Old Head coinage

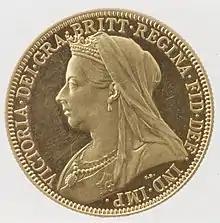
The Old Head coinage obverse (1893 double sovereign shown)

The Old Head coinage or Veiled Head coinage were British coins struck and dated between 1893 and 1901, which featured on the obverse a portrait by Thomas Brock of an aged Queen Victoria wearing a diadem partially hidden by a widow's veil. It replaced the Jubilee coinage, struck since 1887, which had been widely criticised both for the portrait of the Queen, and because the reverses of most of the coins did not state their monetary values. Some denominations continued with their old reverse designs, with Benedetto Pistrucci's design for the sovereign extended to the half sovereign. New designs for some of the silver coinage were inaugurated, created either by Brock or by Edward Poynter, and all denominations less than the crown, or five-shilling piece, stated their values.